Strato III

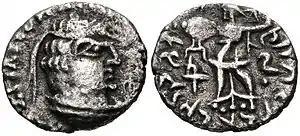
Coin of Northern Satrap Rajuvula (c. 10 CE), an imitation of Strato II, Mathura.

Subsequent Indo-Scythian rulers, who replaced the Stratos in their territories, designed their coins in direct imitation of those of Strato II and Strato III. This is the case of the Northern Satraps, who ruled in the territories from Sagala in Eastern Punjab to Mathura, such as Rajuvula.